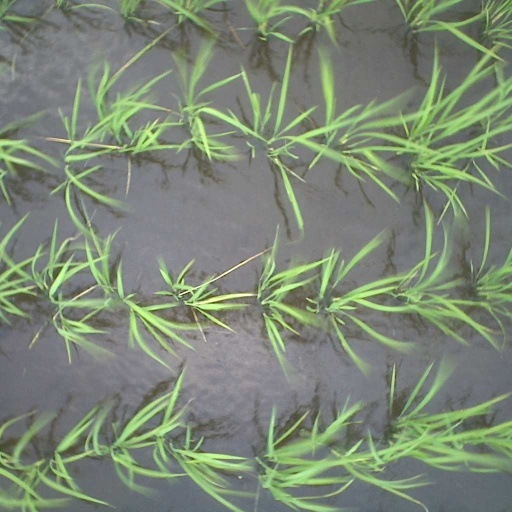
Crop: rice